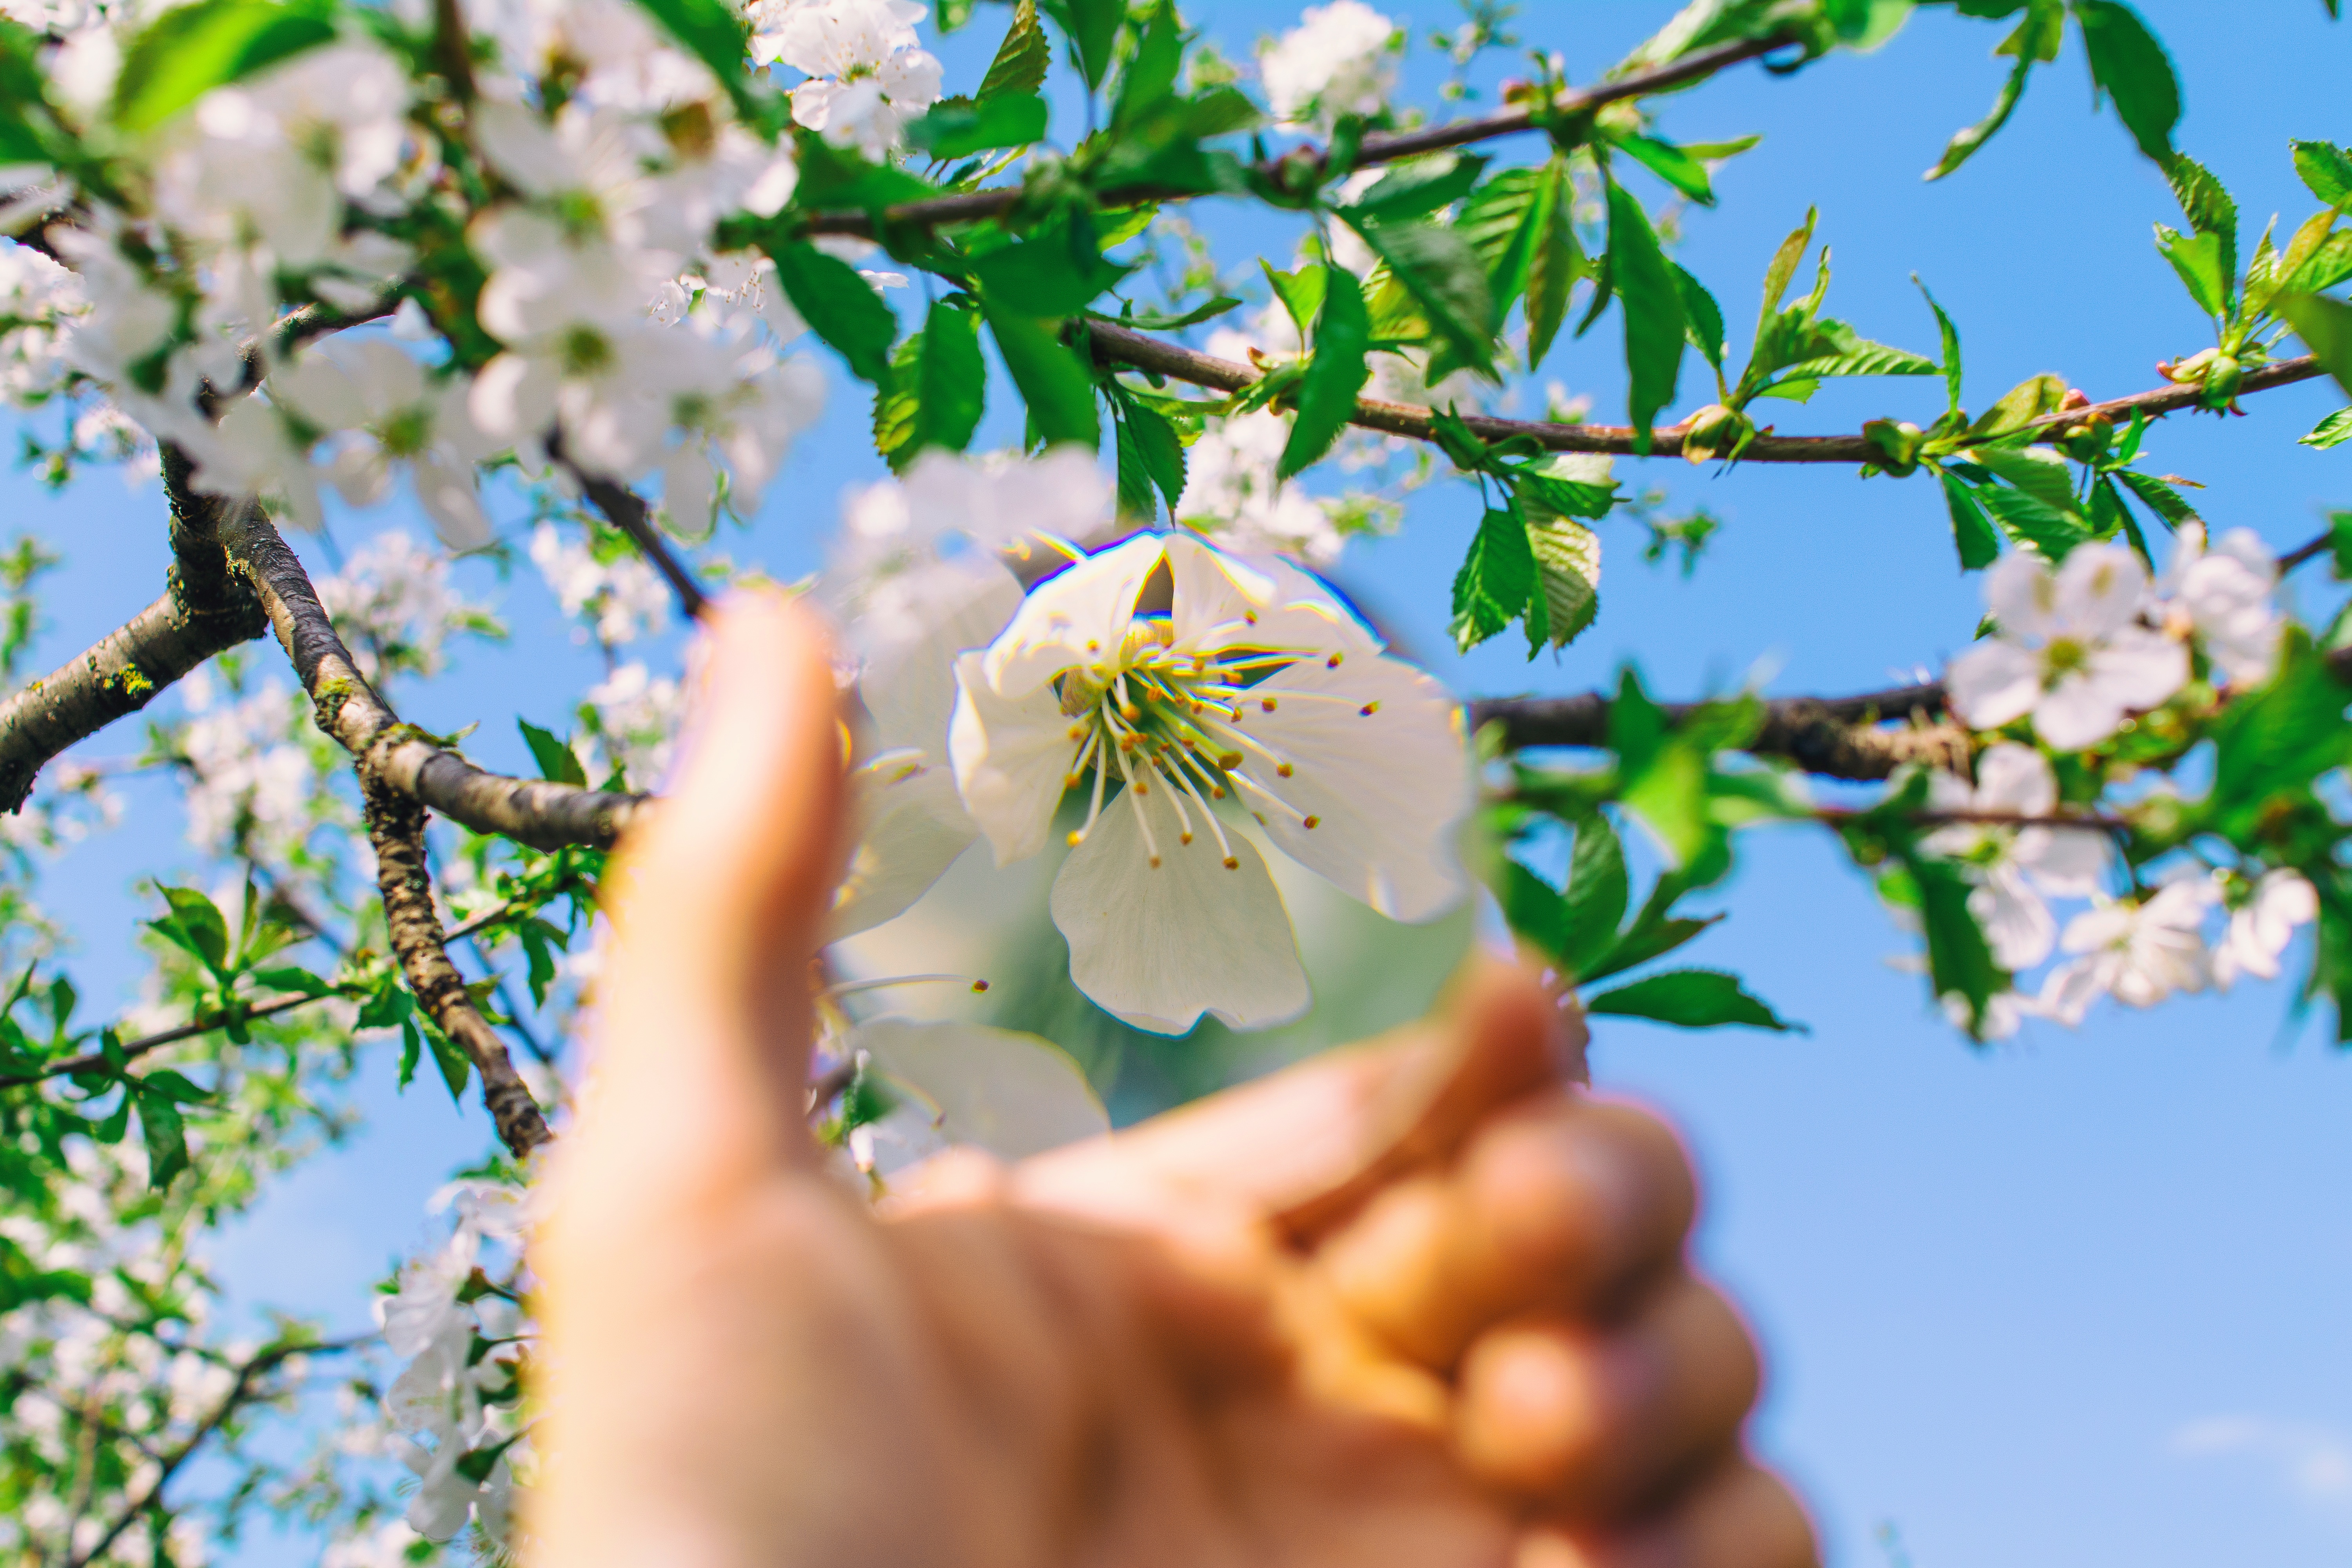
tree, nature, branch, blossom, plant, fruit, sunlight, leaf, flower, food, spring, green, produce, botany, flora, flowering plant, woody plant, land plant